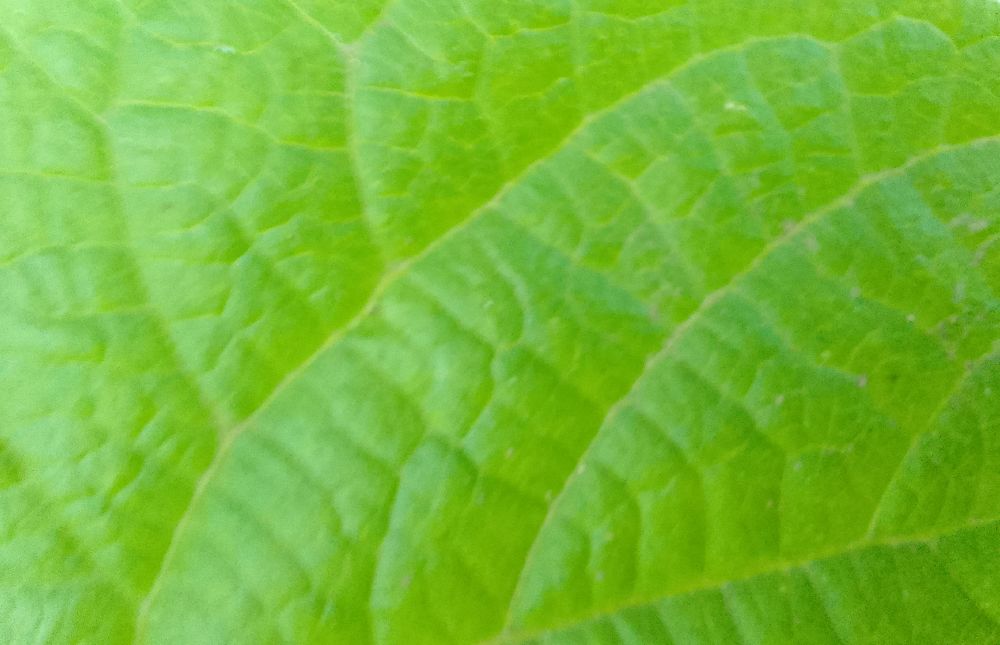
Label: healthy